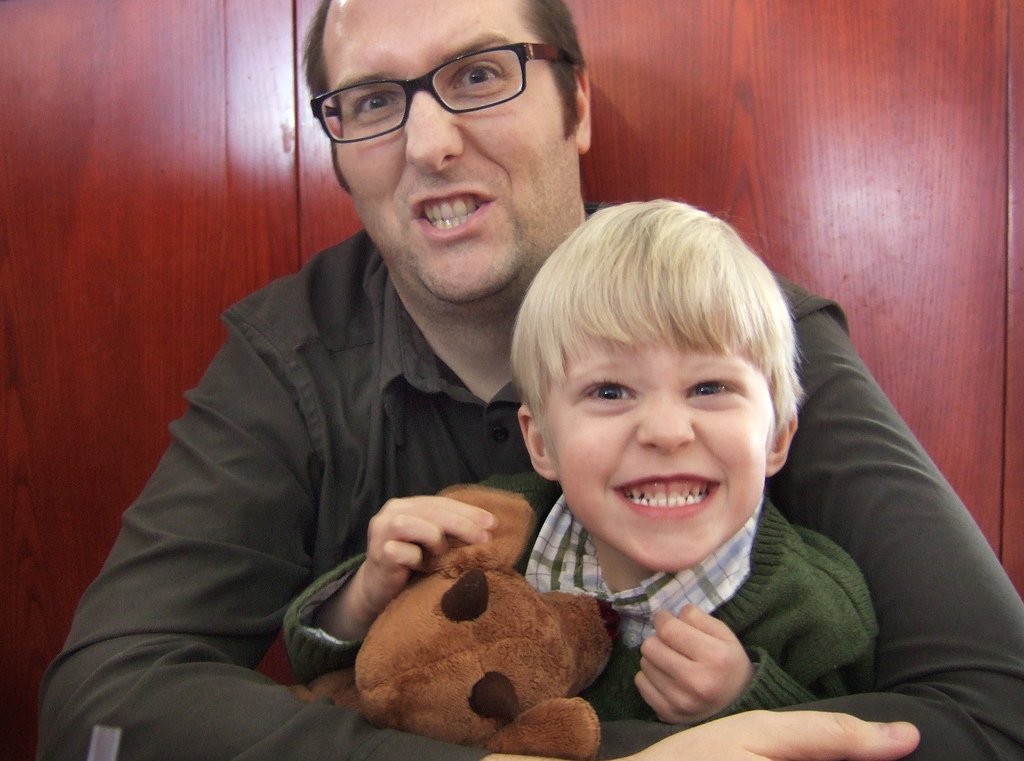
Label: not_food